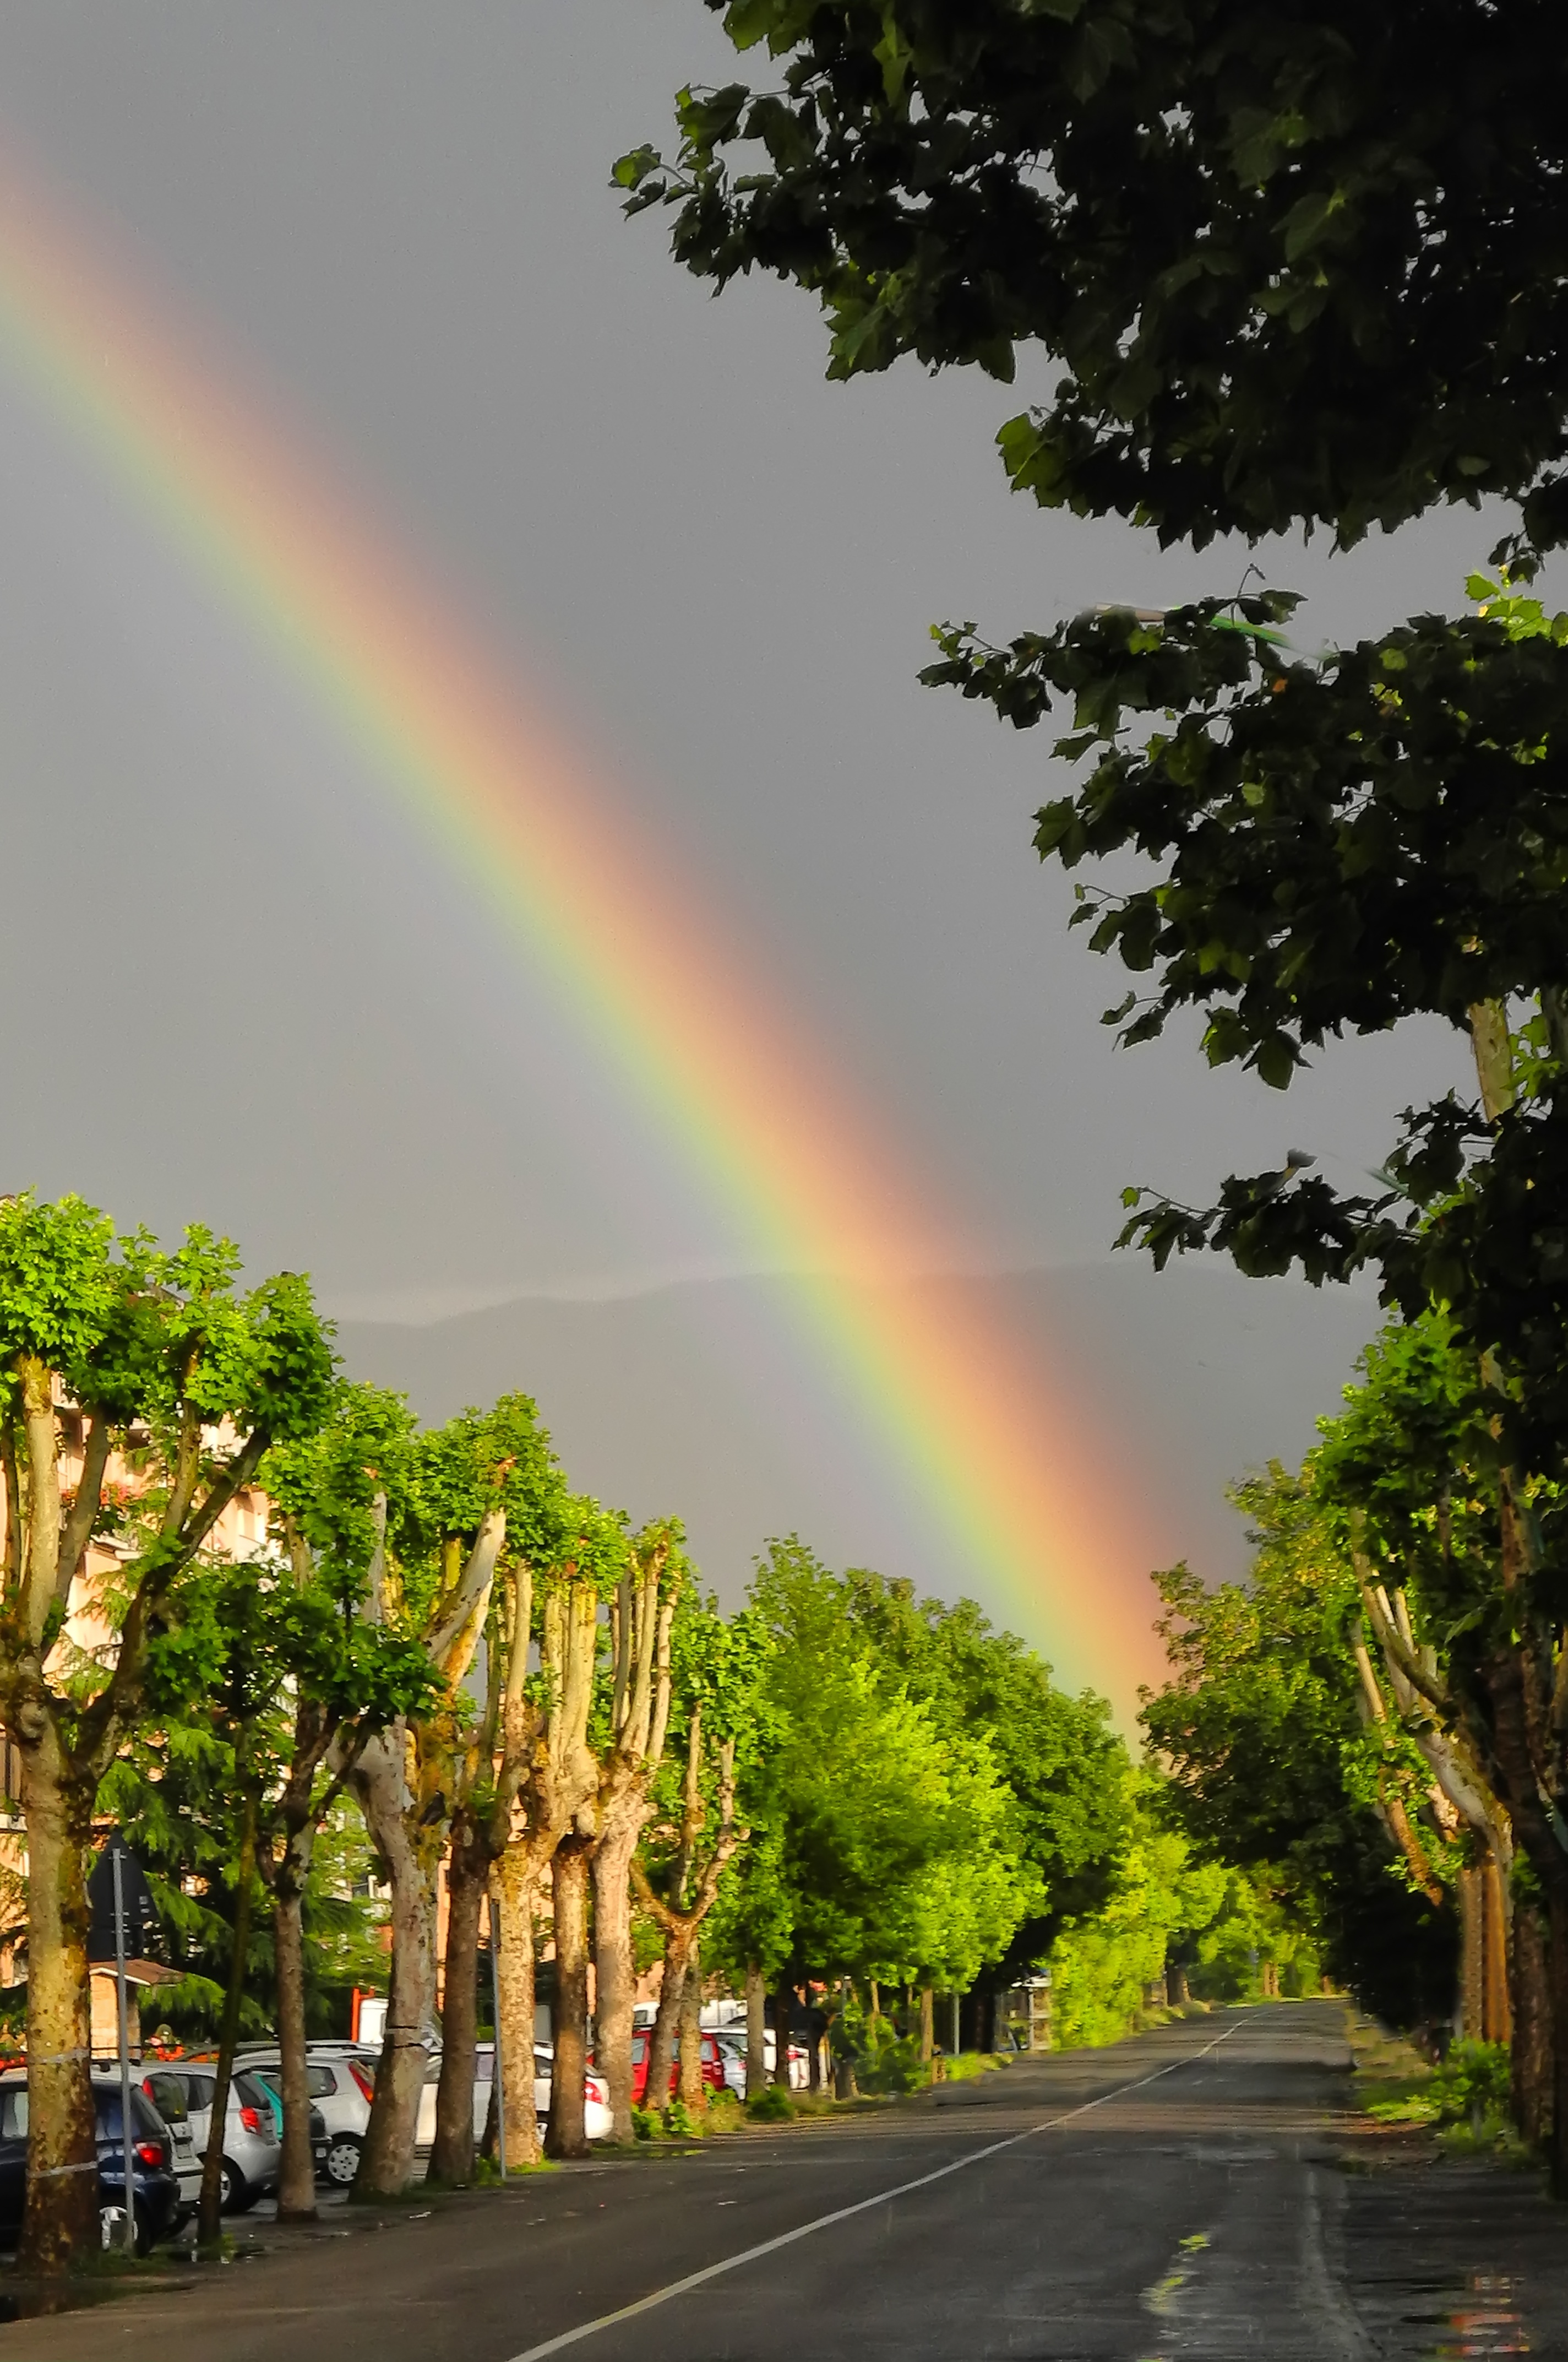
tree, sun, sunlight, cityscape, rainbow, thunderstorm, meteorological phenomenon